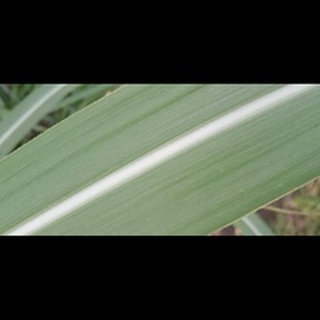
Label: healthy_sugarcane